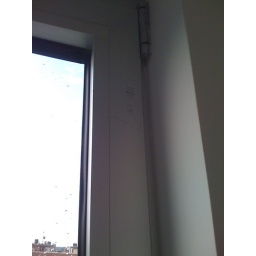
scratches on window frame in master bedroom